My Name Is Joe

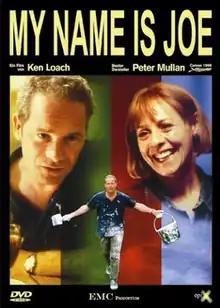
DVD cover

My Name Is Joe is a 1998 British romantic drama film directed by Ken Loach. The film stars Peter Mullan as Joe Kavanagh, an unemployed recovering alcoholic in Glasgow, Scotland, who meets and falls in love with a health visitor, played by Louise Goodall. David McKay plays his troubled friend Liam. The film's title is a reference to the ritualised greeting performed in Alcoholics Anonymous meetings, as portrayed in the film's opening scene.